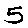
Label: 5